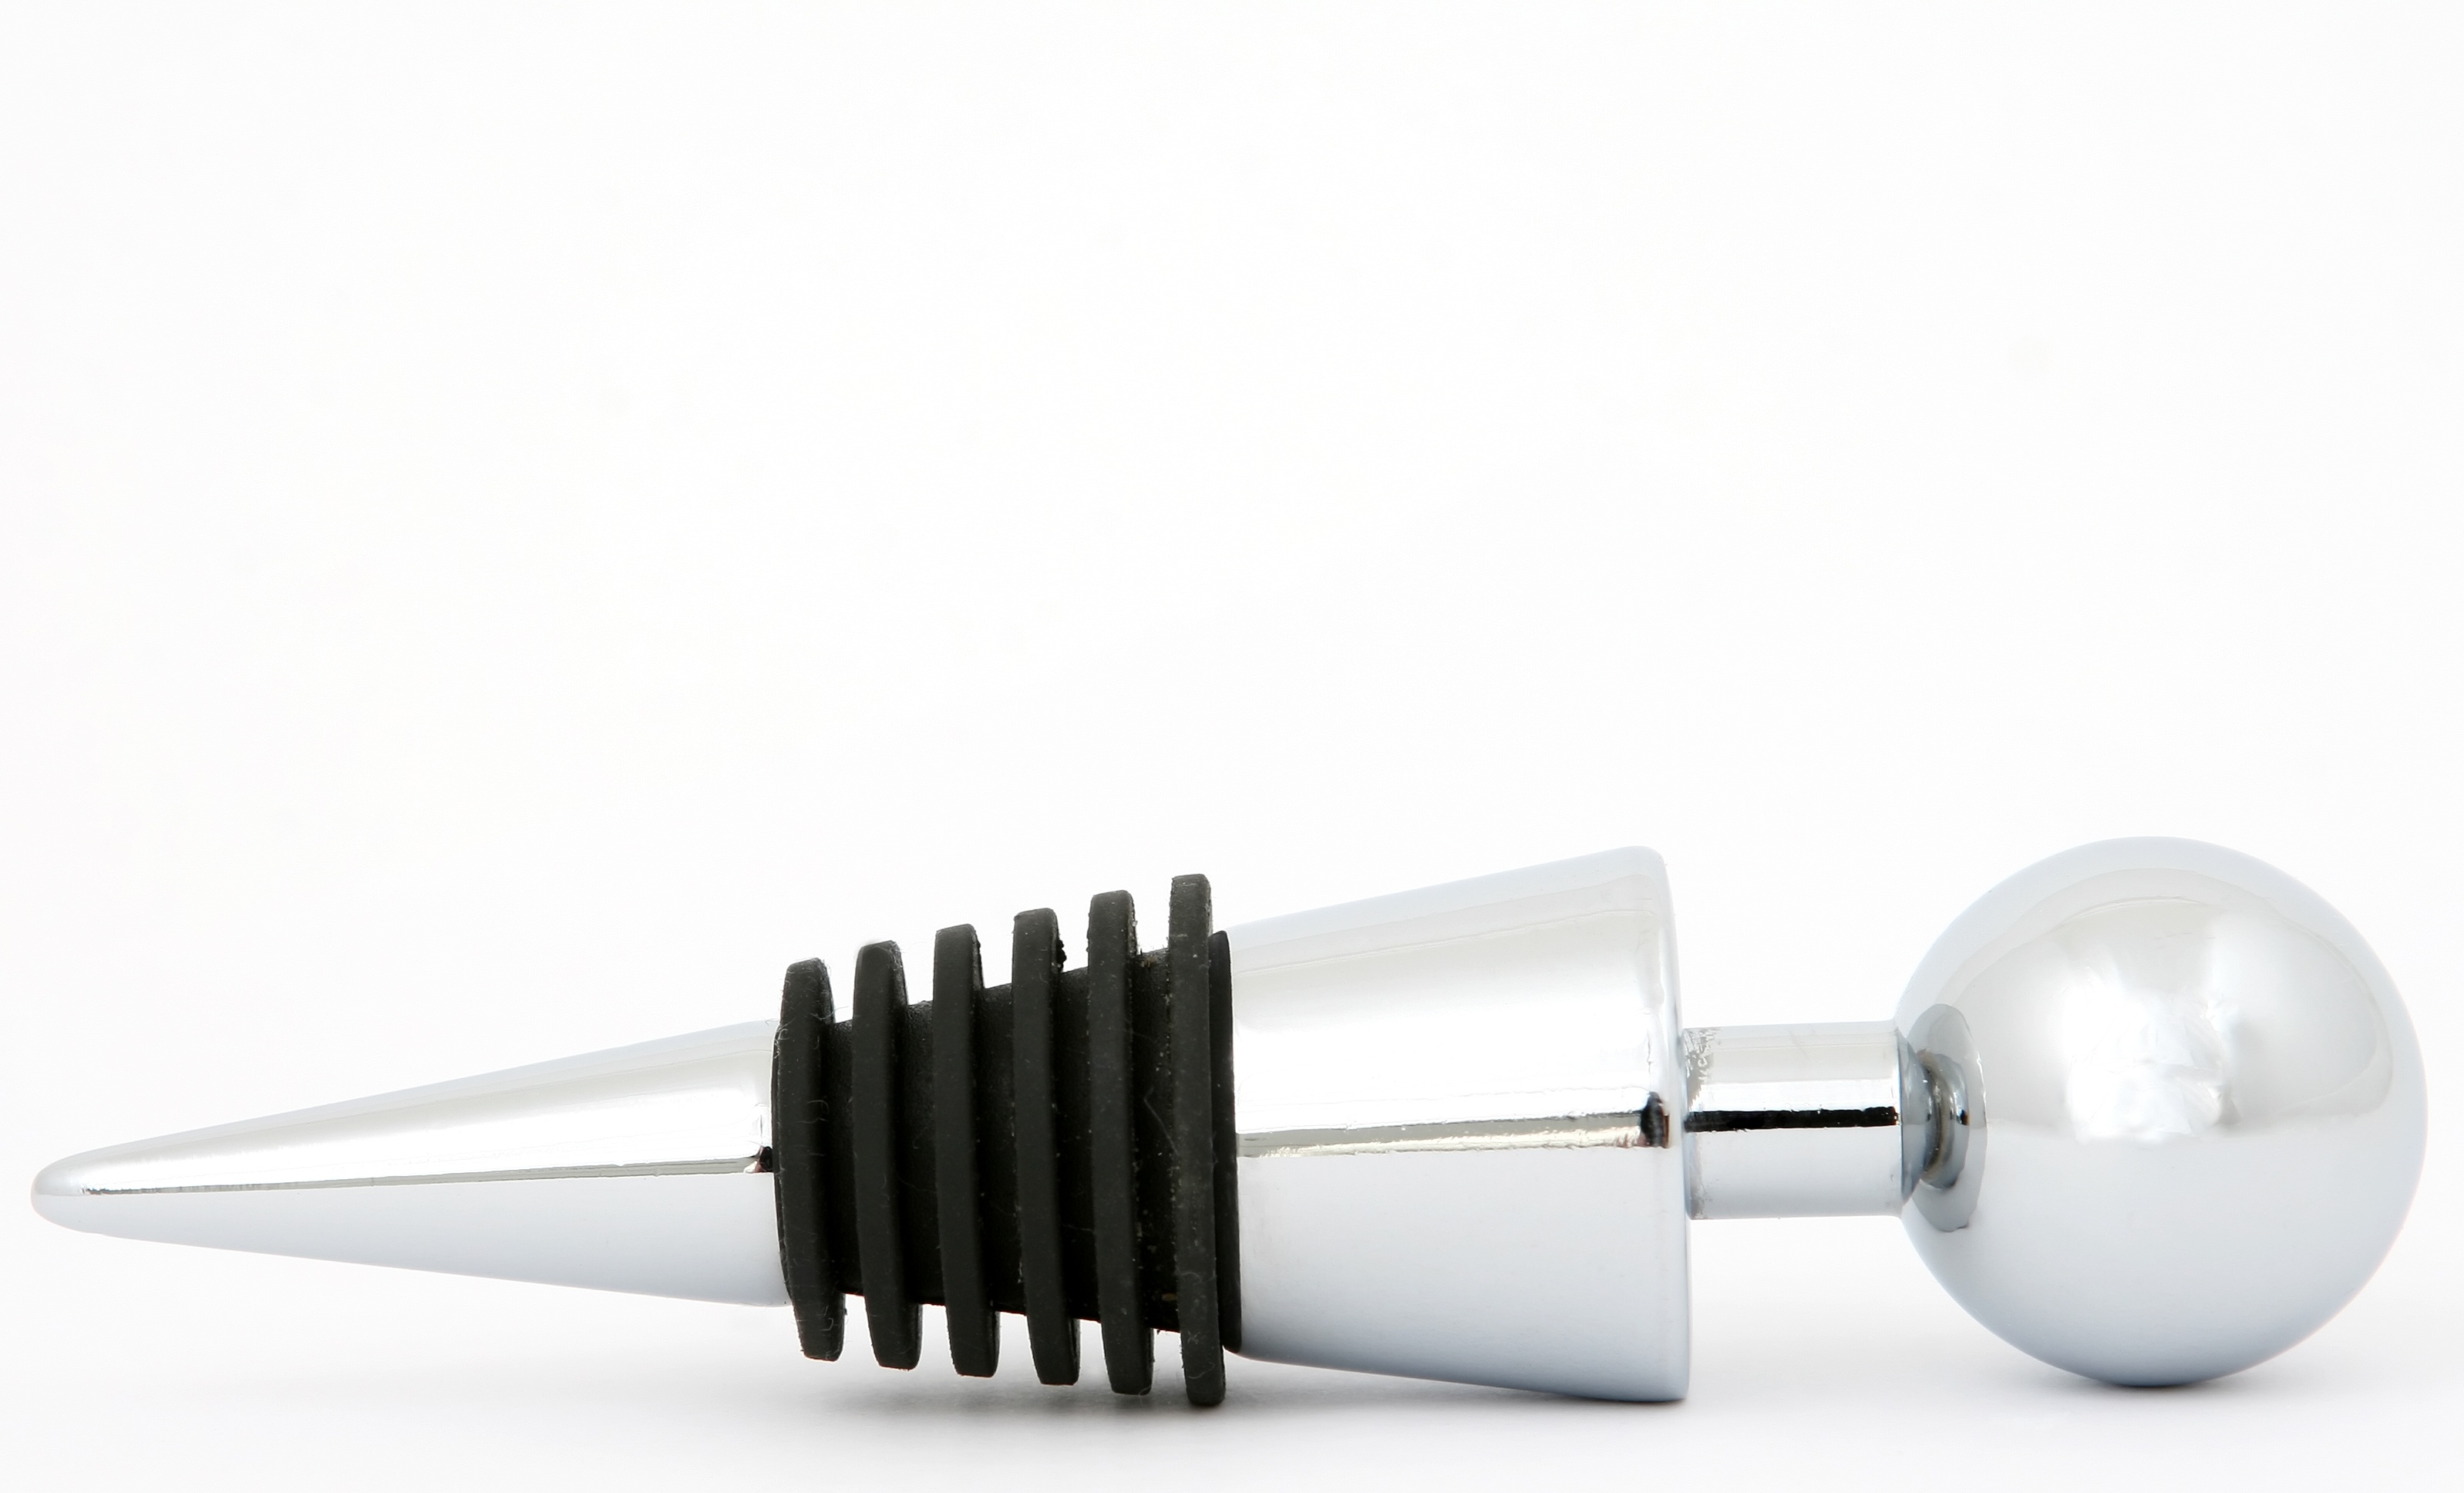
wine, white, glass, restaurant, home, isolated, steel, france, food, cooking, culinary, macro, metal, kitchen, gadget, drink, bottle, object, closeup, cookery, chef, alcohol, cocktail, cook, handle, screw, close up, product, cork, chrome, silver, spirits, dinner, sparkling, stop, domestic, over, champagne, shiny, handheld, aluminum, stainless, stopper, household, plug, implement, decanter, uncork, fashion accessory